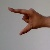
The image shows a hand gesture representing the letter 'Z' in Indian Sign Language.